Garnet Health

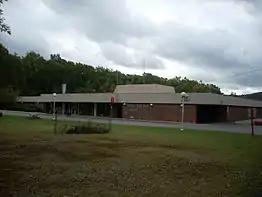
Grover M Hermann Division of Catskill Regional Medical Center

Catskills Regional Medical Center was the previous name of the organization that includes a hospital in Harris, New York and the smaller 25-bed facility in Callicoon. These were part of the previously named "Greater Hudson Valley Health System", now named "Garnet Health Medical Center - Catskills". With the 2011 closing of "Horton" and